Shakespeare's plays

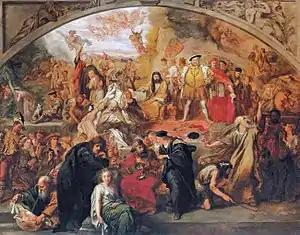
Sir John Gilbert's 1849 painting: "The Plays of Shakespeare", containing scenes and characters from several of William Shakespeare's plays

Shakespeare's plays are a canon of approximately 39 dramatic works written by the English playwright and poet William Shakespeare. The exact number of plays as well as their classifications as tragedy, history, comedy, or otherwise is a matter of scholarly debate. Shakespeare's plays are widely regarded as among the greatest in the English language and are continually performed around the world. The plays have been translated into every major living language.